Erwin Panndorf

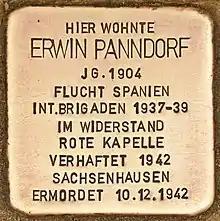
A Stolperstein to honour Panndorf, located in 4 Pfarrstraße in Gera

Due to the proletarian environment in Zwötzen, the Gera labour movement significantly influenced and played an important role for Panndorf from an early age. As a young person who was politically active, he took part in anti-war demonstrations during the World War I and in the food riots that also broke out in Gera. On 15 March 1920, Panndorf was involved in the suppression of the Kapp Putsch in Gera.